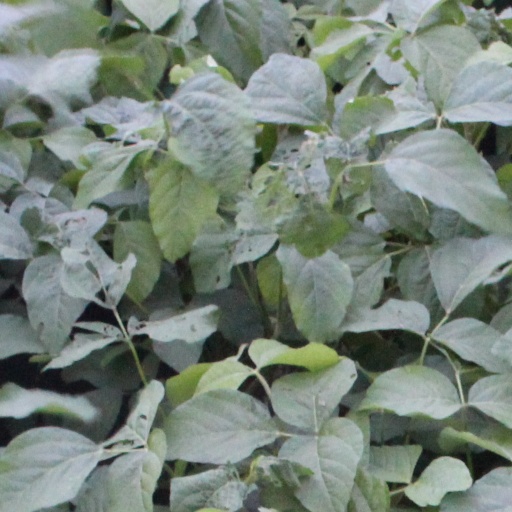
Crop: soybean